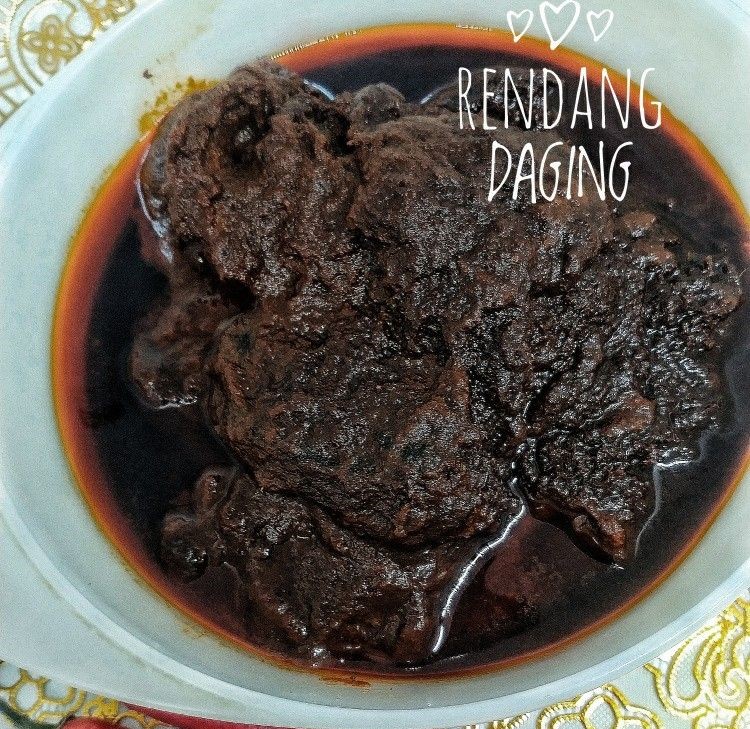
Label: daging_rendang